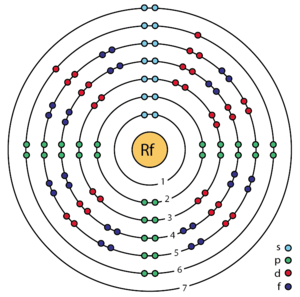
Rutherfordium / Egenskaber
Skalstruktur af 104 rutherfordium efter Bohrs model
Rutherfordium er det 104. grundstof i det periodiske system, og har det kemiske symbol Rf: Dette radioaktive overgangsmetal findes ikke i naturen, men kan kun fremstilles i mikroskopiske mængder i laboratorier.